Monkredding House, North Ayrshire

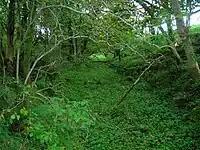
The old route from Lylestone to High Monkredding and its limestone quarries

Thomas Nevin, third laird, inherited in 1598 and with his Jean Shaw, daughter of John Shaw of Greenock, and had five children, viz Thomas, who succeeded, James, Patrick, Hugh and Elizabeth. Thomas Nevin, fourth laird, married Margaret Blair daughter of James Blair, Burgess of Ayr and had two offspring: Thomas, who succeeded, and John. Thomas Nevin, fifth laird, married Helen, daughter of Archibald Edmonston of Dutreath. The couple had two sons, Thomas, who inherited and William. Thomas Nevin, sixth laird, died without children; in 1680 he had inherited the lands of "Gooslone, Gaitmuirland, Bannoch, Eister and Wester Monkridding, and Corshill, together with the manor place of Monkridding, with houses, coals, coalheugh, etc. and the land of Hallerhill of Lyleston, with houses and the land of old extent of Colcraig, with houses".